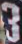
Number: 3